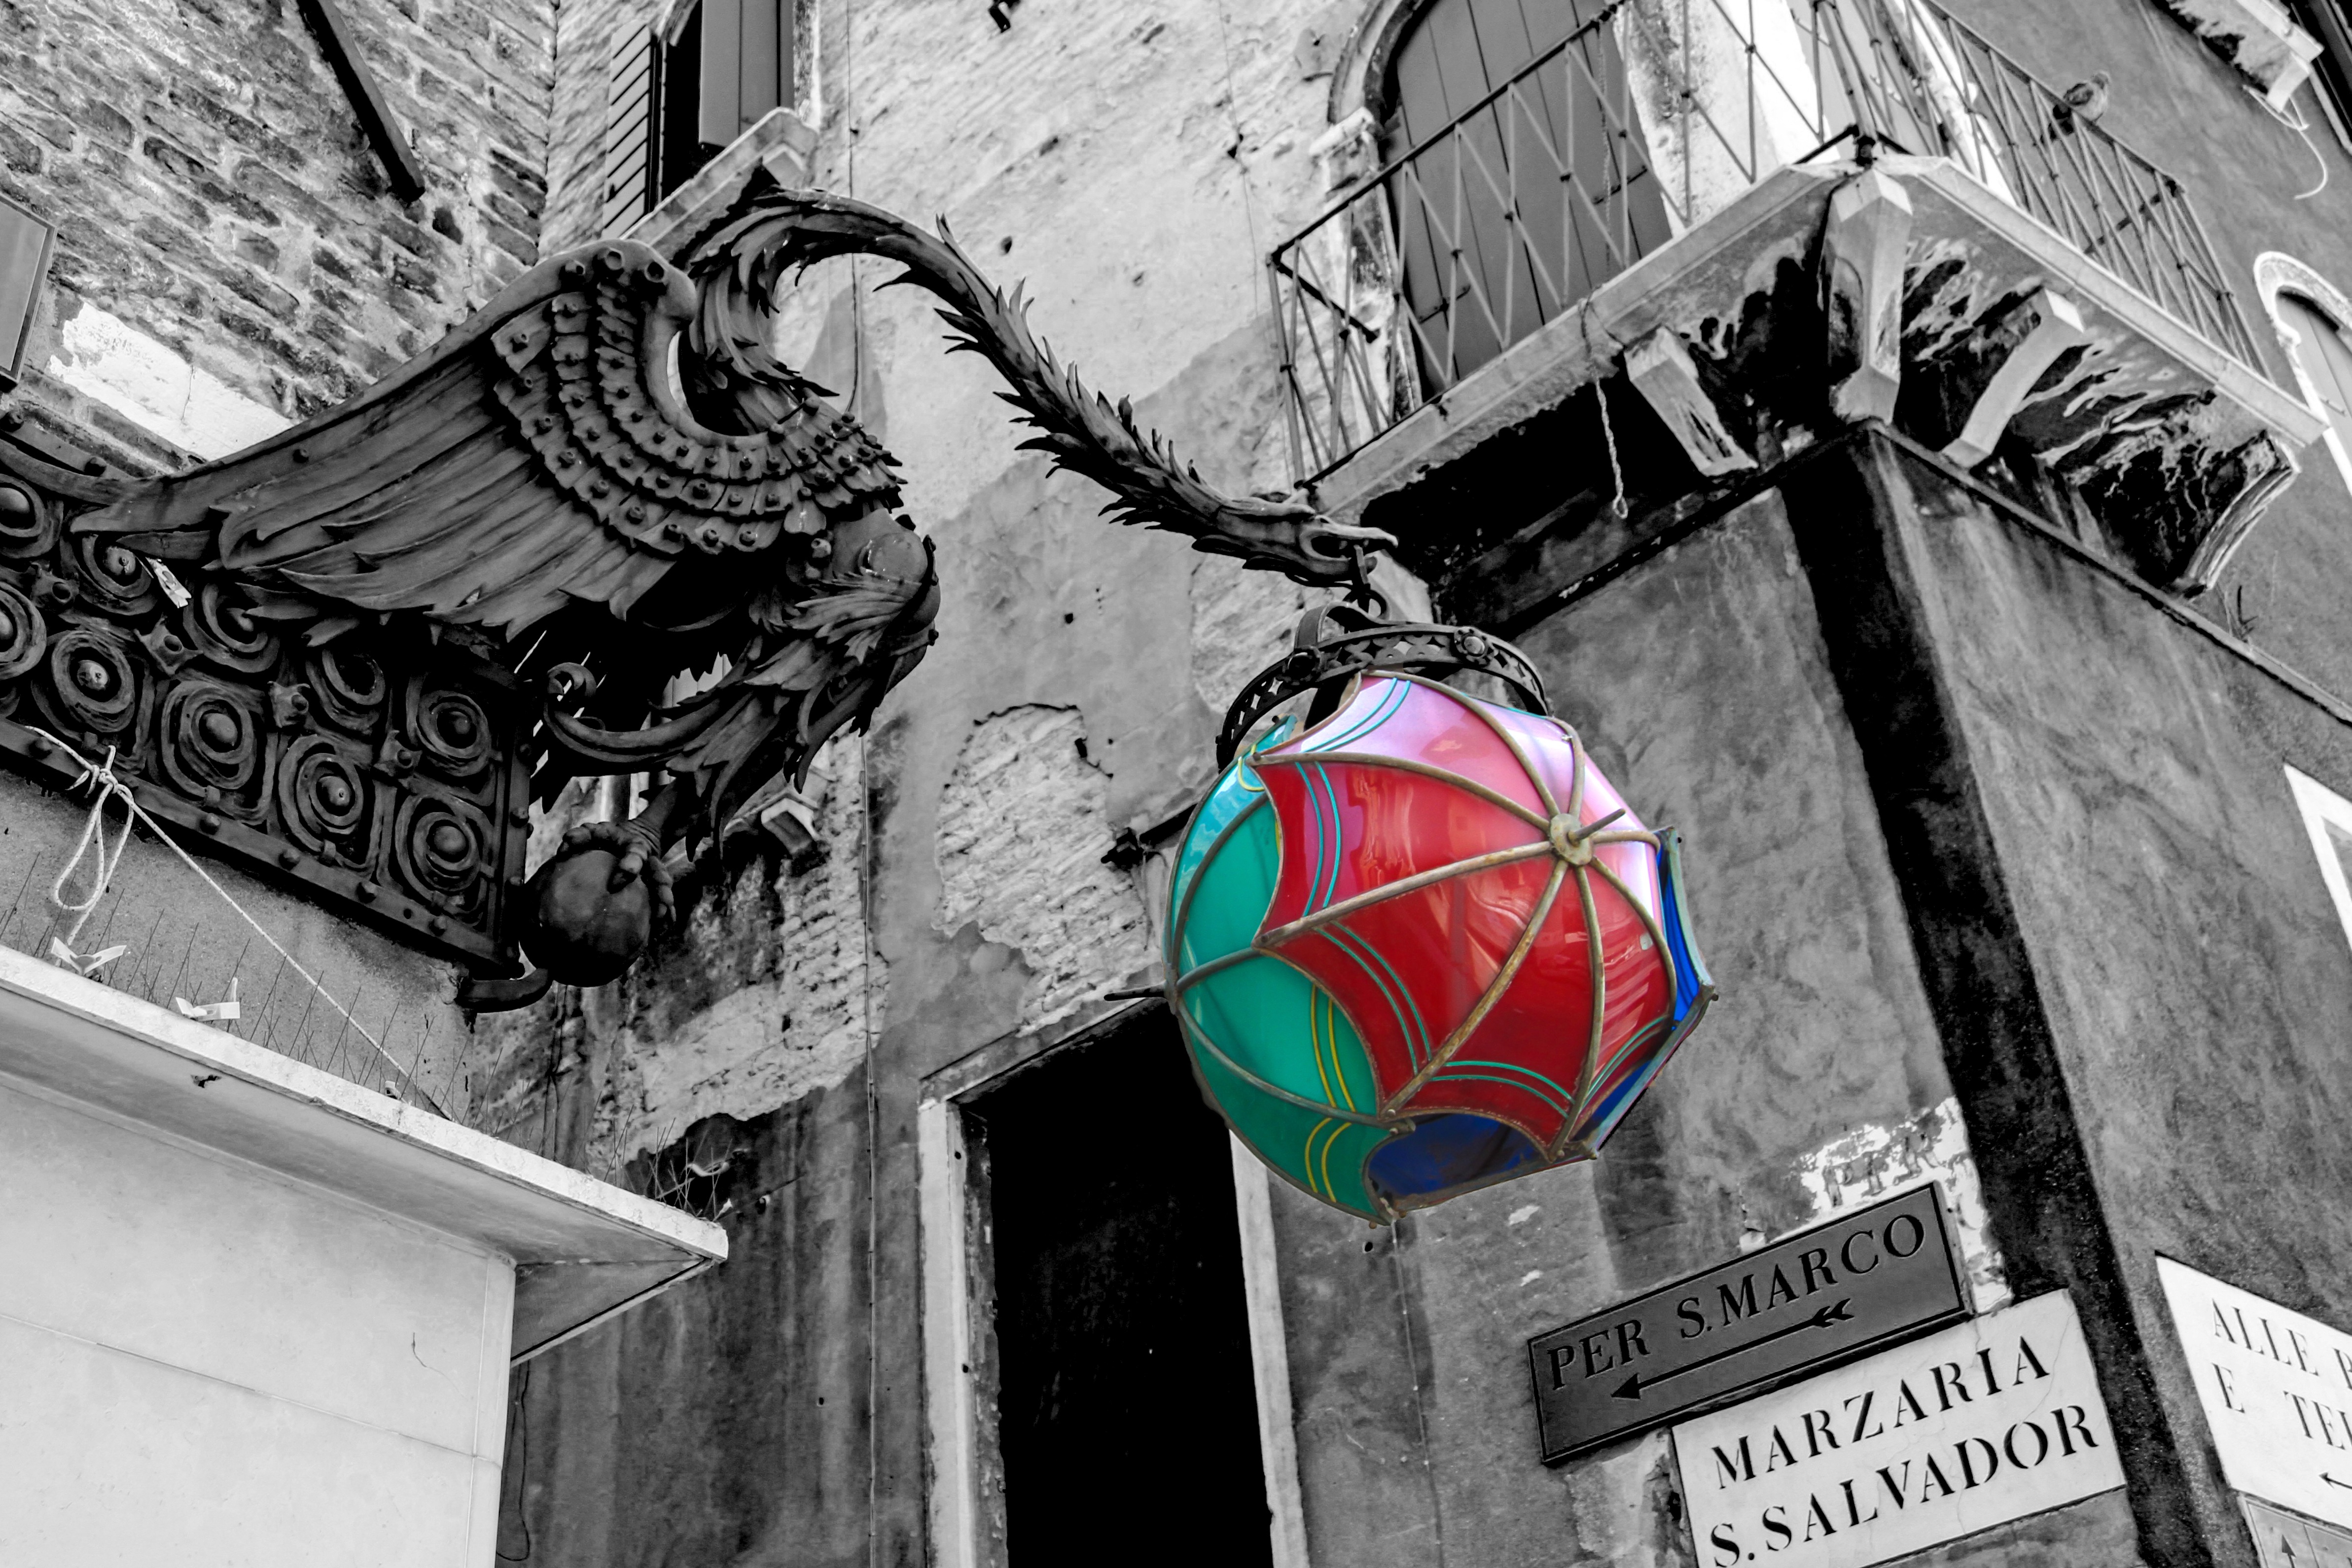
white, street, mystical, color, venice, black, monochrome, street lamp, sculpture, art, umbrellas, screens, mythical creatures